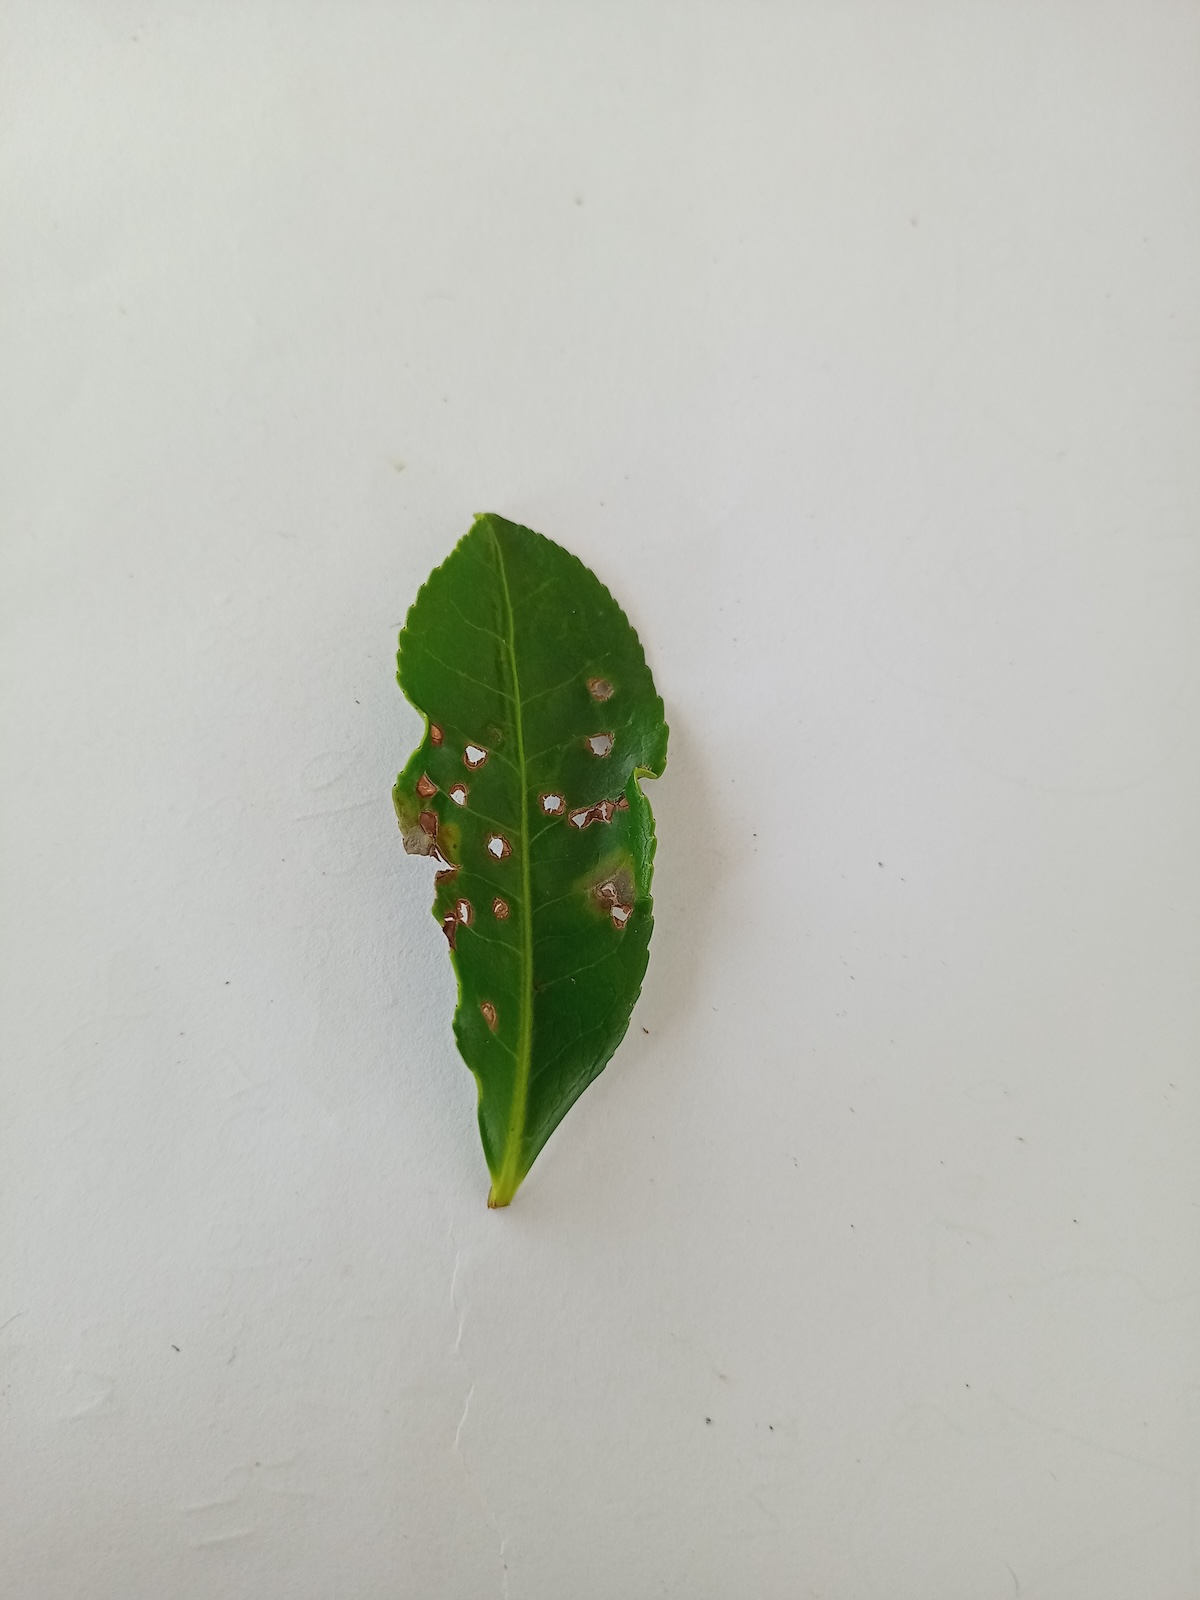
Label: Green mirid bug